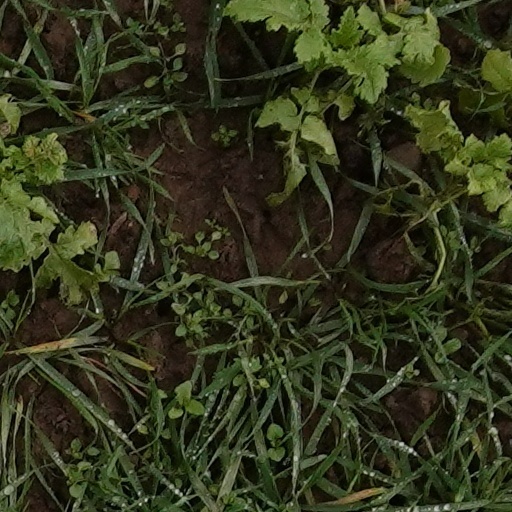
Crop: wheat